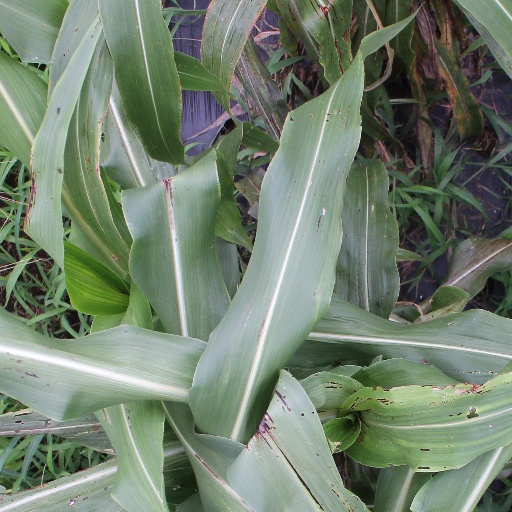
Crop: sorghum